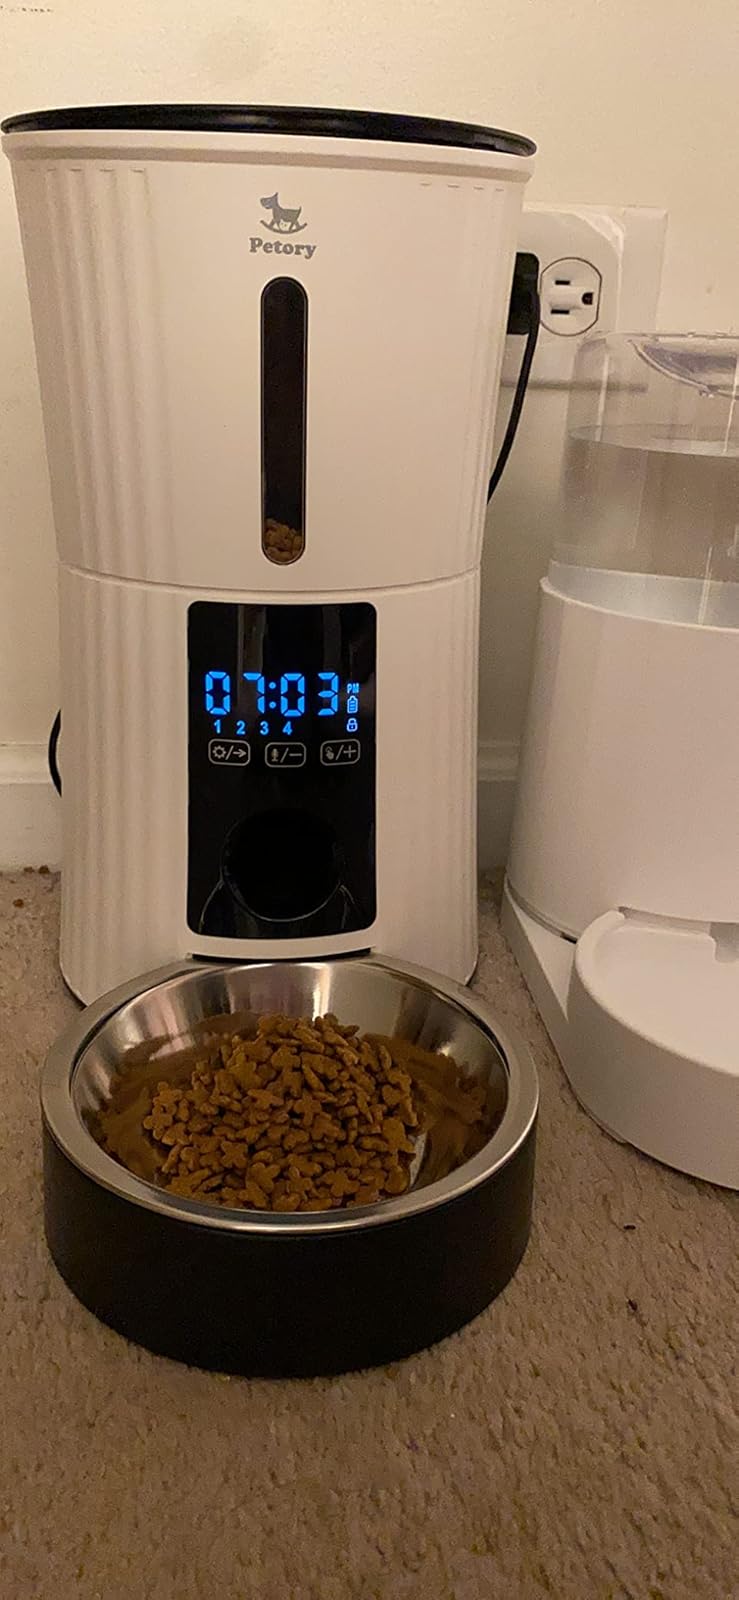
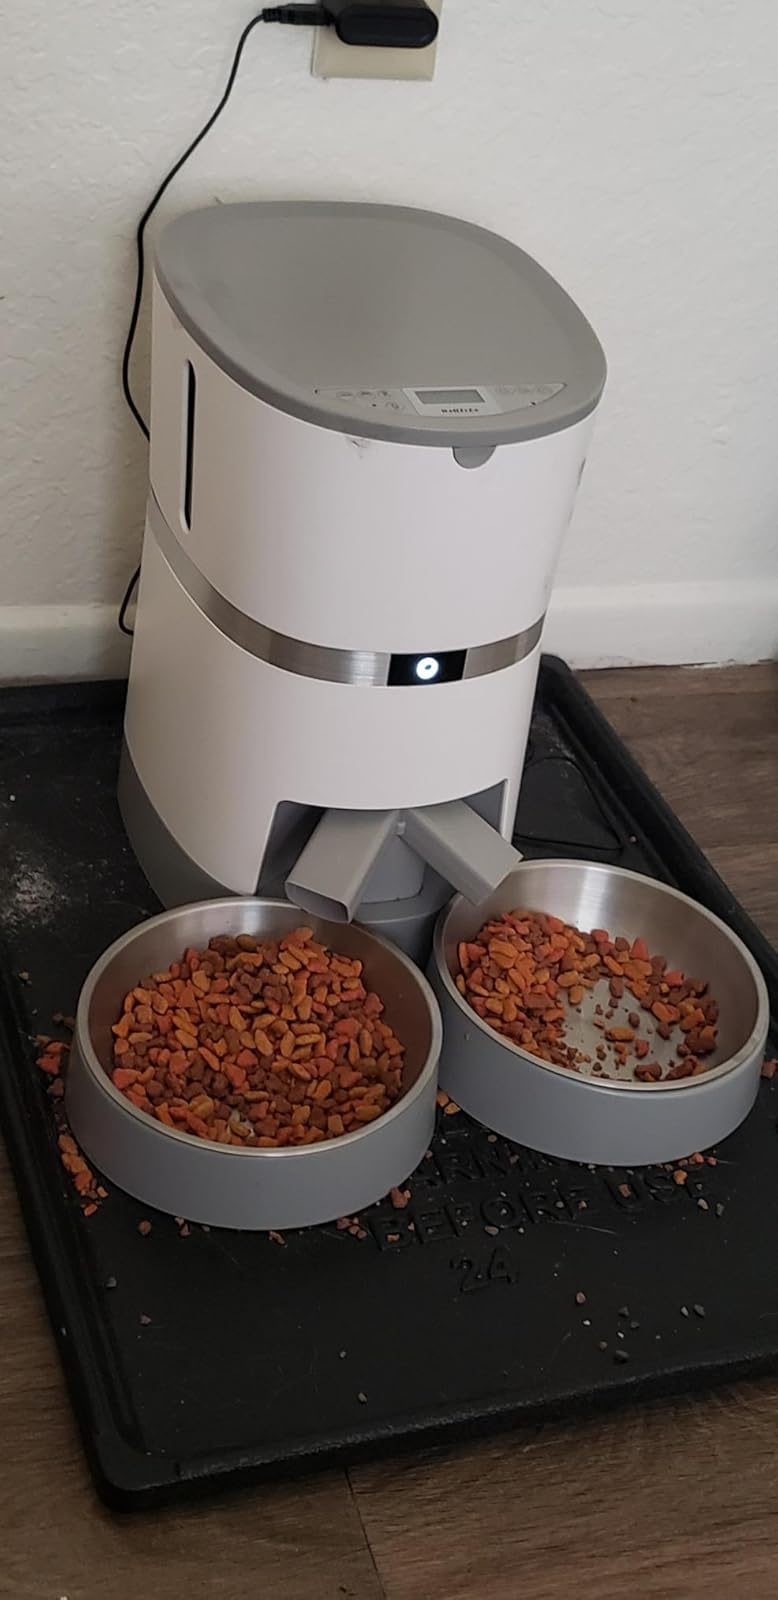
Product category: items_feeder
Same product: no